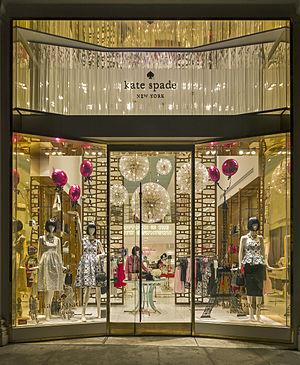
Le prêt-à-porter américain désigne l’industrie américaine de la confection dans son ensemble, englobant à la fois les marques de marchés de masse jusqu'aux créateurs plus luxueux. Ce domaine d'activité se développe plus particulièrement après la Première Guerre mondiale. Si avant la Seconde Guerre mondiale le terme de « confection » reste employé, « prêt-à-porter » s'impose dès le début des années 1950. L'industrie américaine toute puissante réussit à imposer ce qui reste de nos jours des symboles tels que les bas nylon, le t-shirt, le jeans. Au-delà de ces pièces d'habillement emblématiques, elle impose également le nom de stylistes ayant formé des empires de mode comme Ralph Lauren ou Calvin Klein et des marques telles Abercrombie & Fitch ou Gap. New York et la Californie restent les deux principaux centres de ce domaine d'activité.